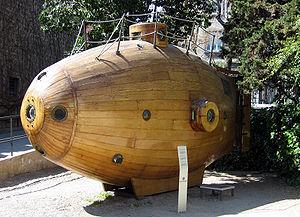
Narcís Monturiol i Estarriol, né le 28 septembre 1819 à Figueres et mort le 6 septembre 1885 à Sant Martí de Provençals, est un inventeur espagnol à qui l'on doit le premier sous-marin à propulsion mécanique utilisant un combustible.